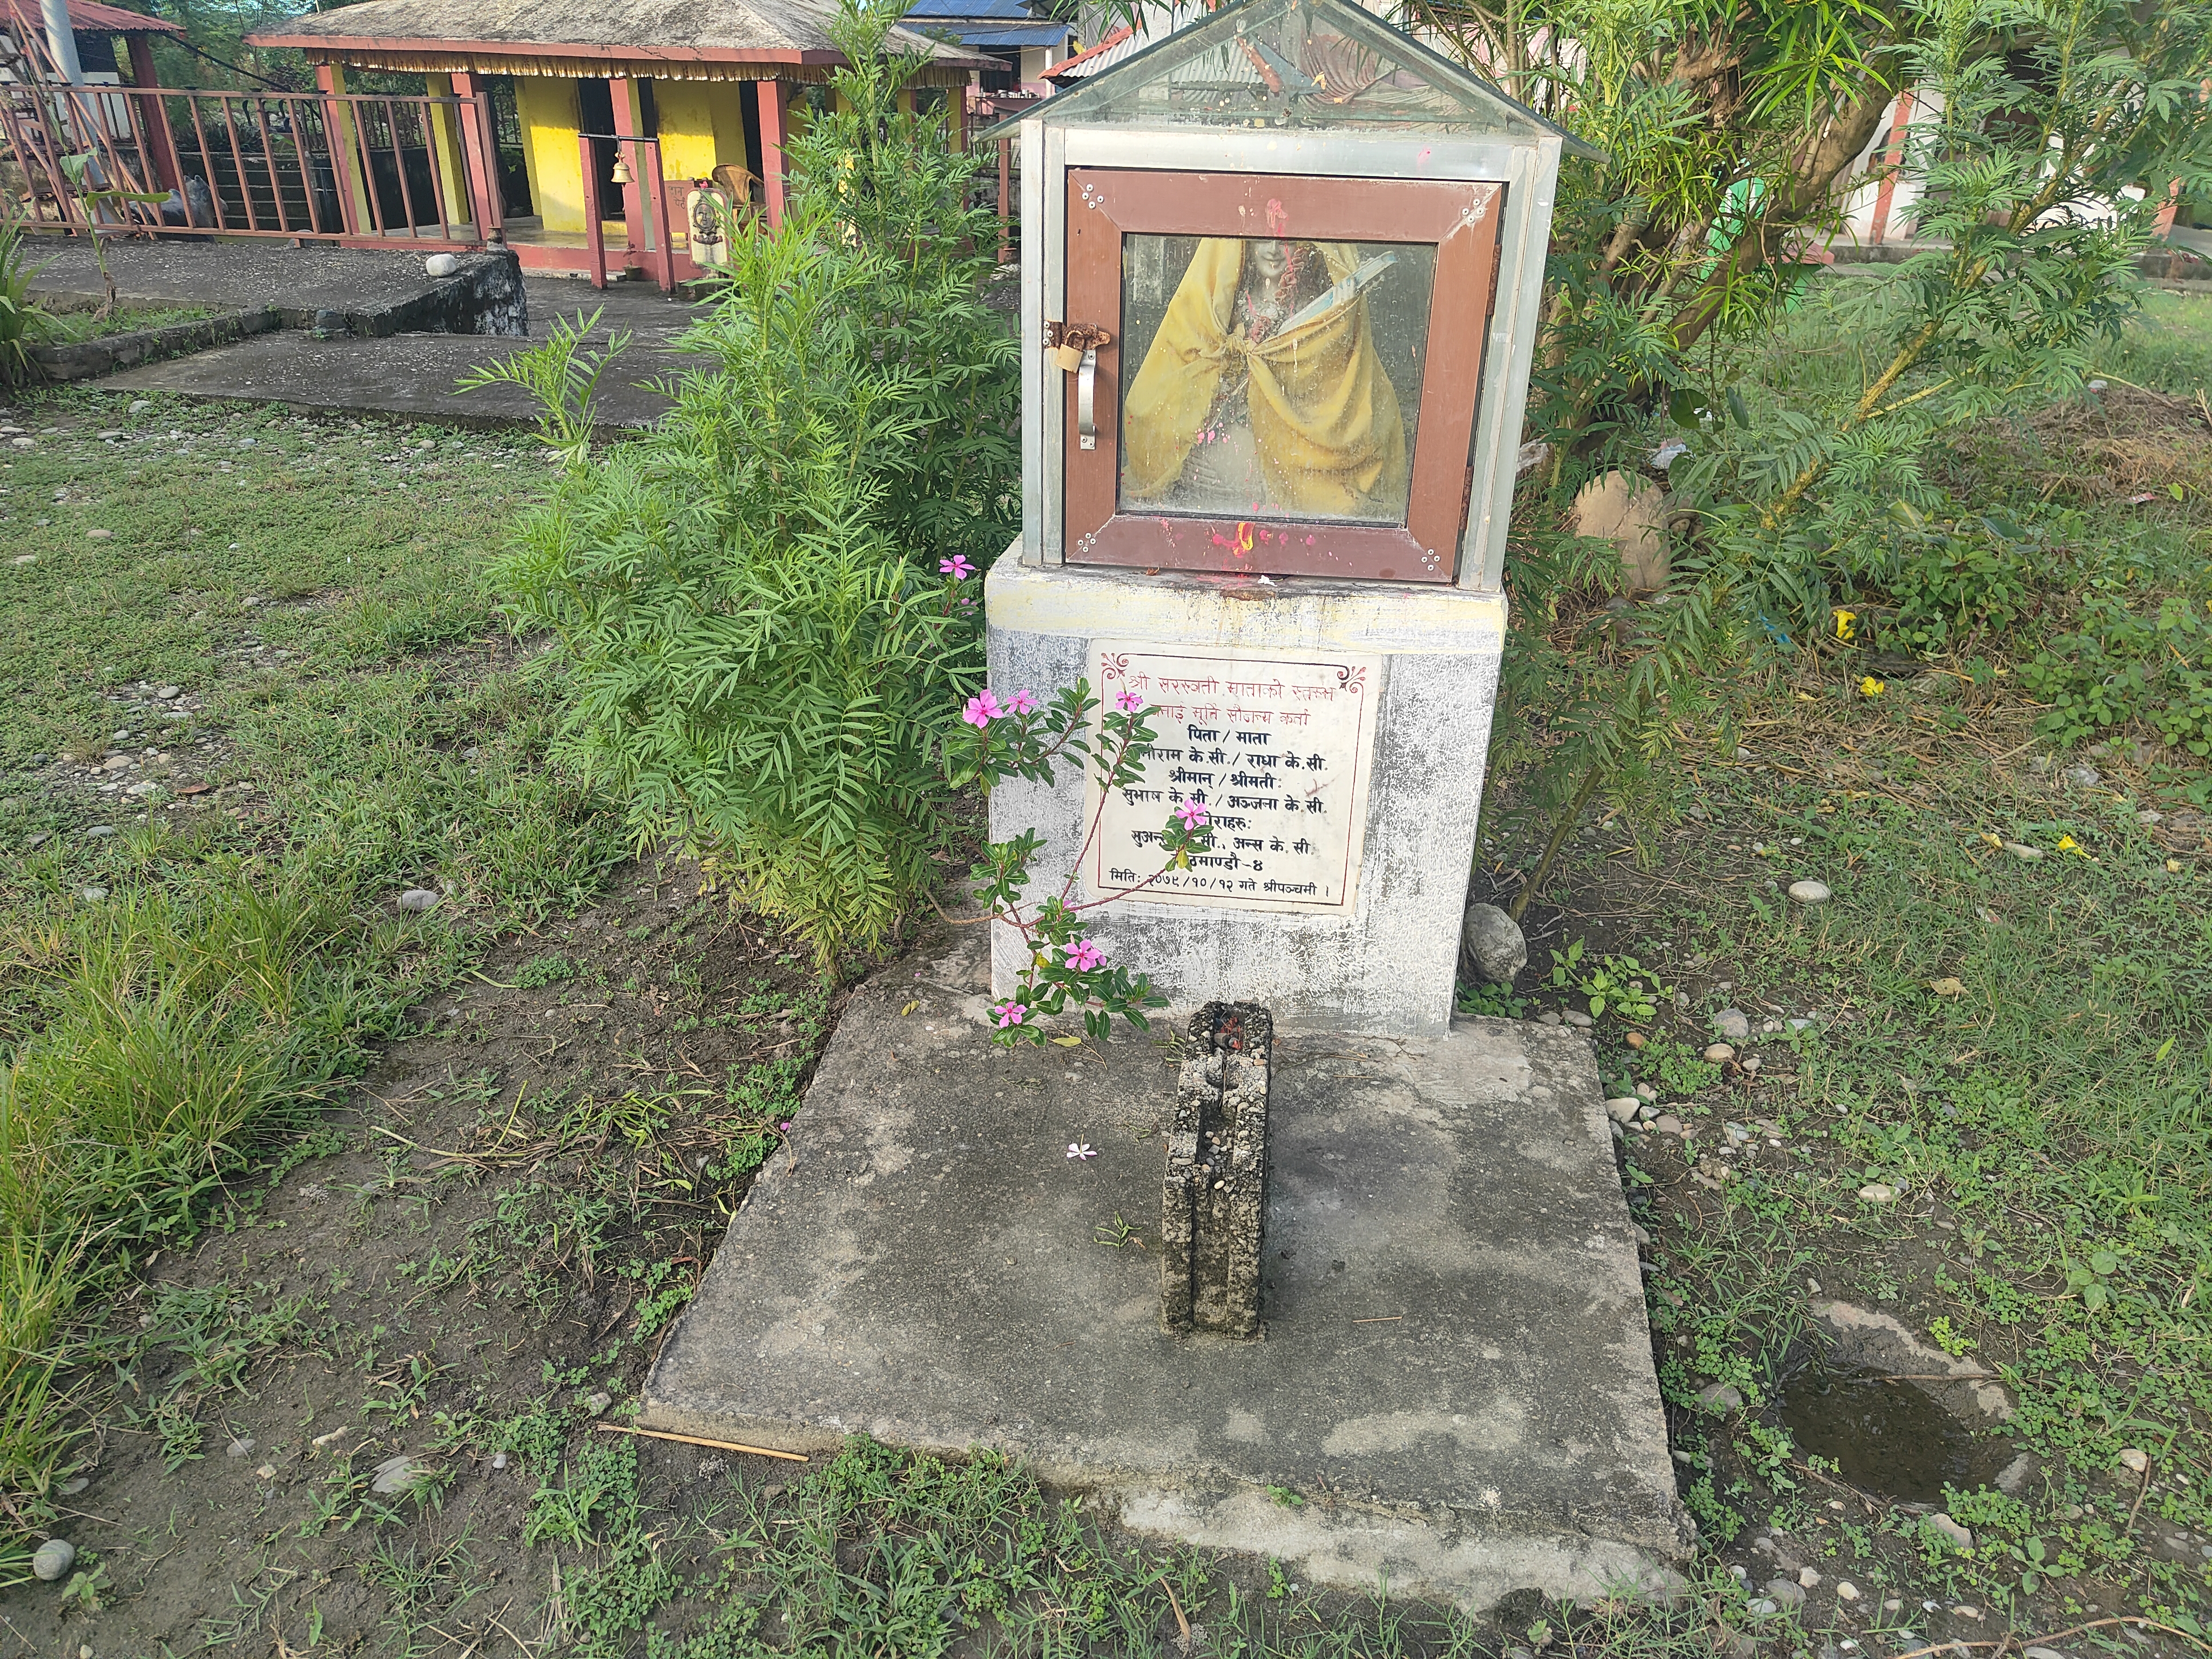
Heritage site: Bijayanagar_Gadesh_Mandir